Karlshall

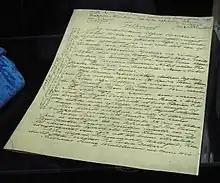
Facsimile of Alfred Nobel's last will, displayed at Björkborn Manor

Karlshall was constructed between 1882 and 1883 and demolished in 1945. It was a wooden white-colored building, with both pinnacles and towers, surrounded by an iron fence. In 1905, architect Magnus Dahlander renovated it. It served as the courthouse of the Karlskoga Bergslag Hundred from 1884 to 1945. The courthouse's detention center has been preserved and is today an art gallery.